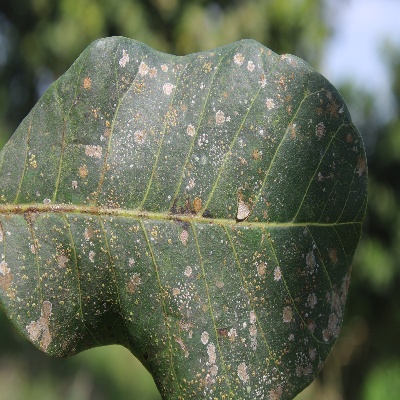
Crop: Cashew
Condition: red rust